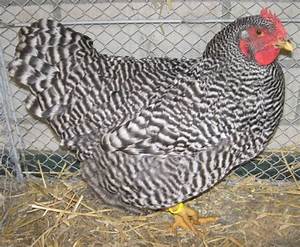
Label: gallina